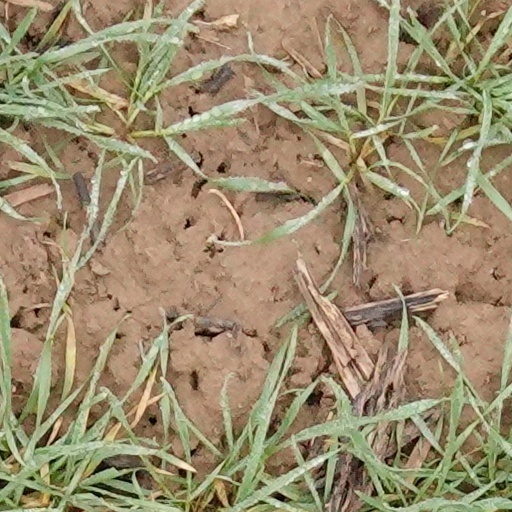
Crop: wheat